Question: Please indicate a possible affordance area of the drag_suitcase that can be used for dragging
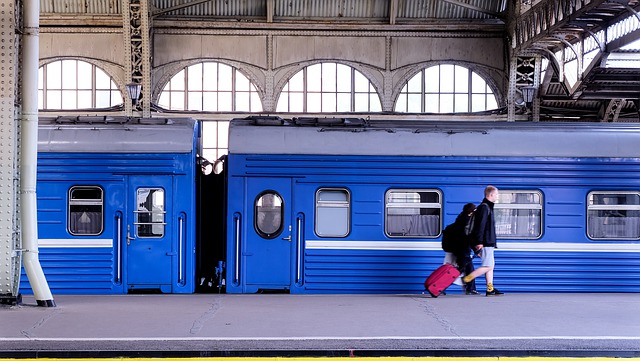
Answer: [469.5, 236.5, 489.5, 261.5]